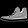
Label: Sneaker